North American Numbering Plan

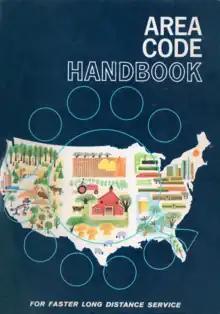
Area code handbook issued by many telephone companies in 1962 to promote the newly introduced direct distance dialing.

From the Bell System's beginnings in 1876 and throughout the first part of the 20th century, telephone networks grew from essentially local or regional telephone systems. These systems expanded by growing their subscriber bases, as well as enlarging their service areas by implementing additional local exchanges that were interconnected with tie trunks. It was the responsibility of each local administration to devise telephone numbering plans that accommodated the local requirements and growth. As a result, the North American telephone service industry developed into an unorganized set of many differing local numbering systems. The diversity impeded the efficient operation and interconnection of exchanges into a nationwide system for long-distance telephone communication. By the 1940s, the Bell System set out to unify the various existing numbering plans to provide a unified, systematic concept for routing telephone calls across the nation, and to provide efficient long-distance service that eventually did not require the involvement of switchboard operators.